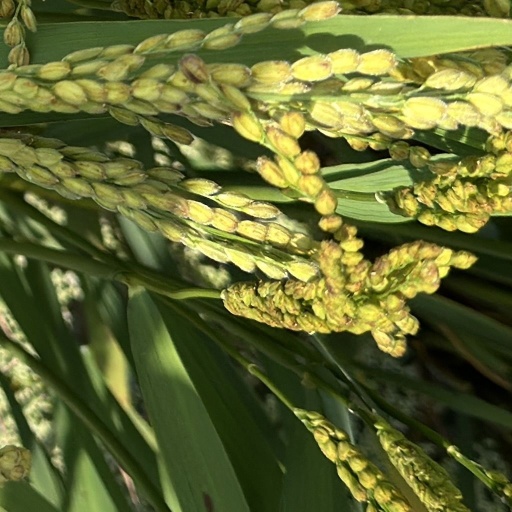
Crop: rice